Káposztás utcai Stadion

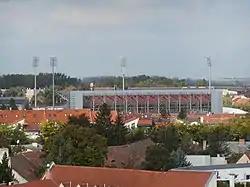

The Káposztás utcai Stadion is a multi-use stadium in Sopron, Hungary. It is currently used mostly for football matches and is the home stadium of MFC Sopron. The stadium is able to hold 5,300 people and was reconstructed in 2003.